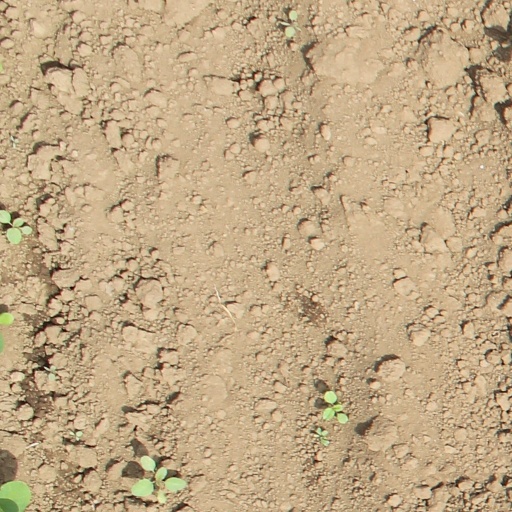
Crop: soybean